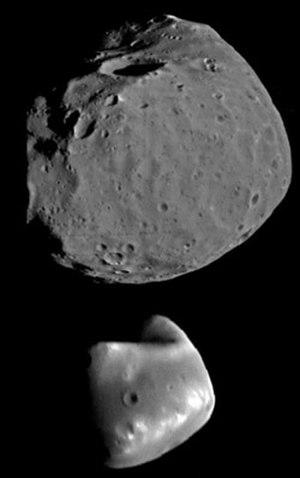
Les satellites naturels connus de Mars, Phobos et Déimos, sont deux petits corps qui orbitent près de la planète, à quelques milliers de kilomètres de celle-ci. À cause des forces de marée de Mars, ces deux satellites sont en rotation synchrone et voient leur orbite évoluer : Phobos se rapproche au rythme actuel de 1,8 m par siècle, tandis que Deimos s'éloigne plus lentement.